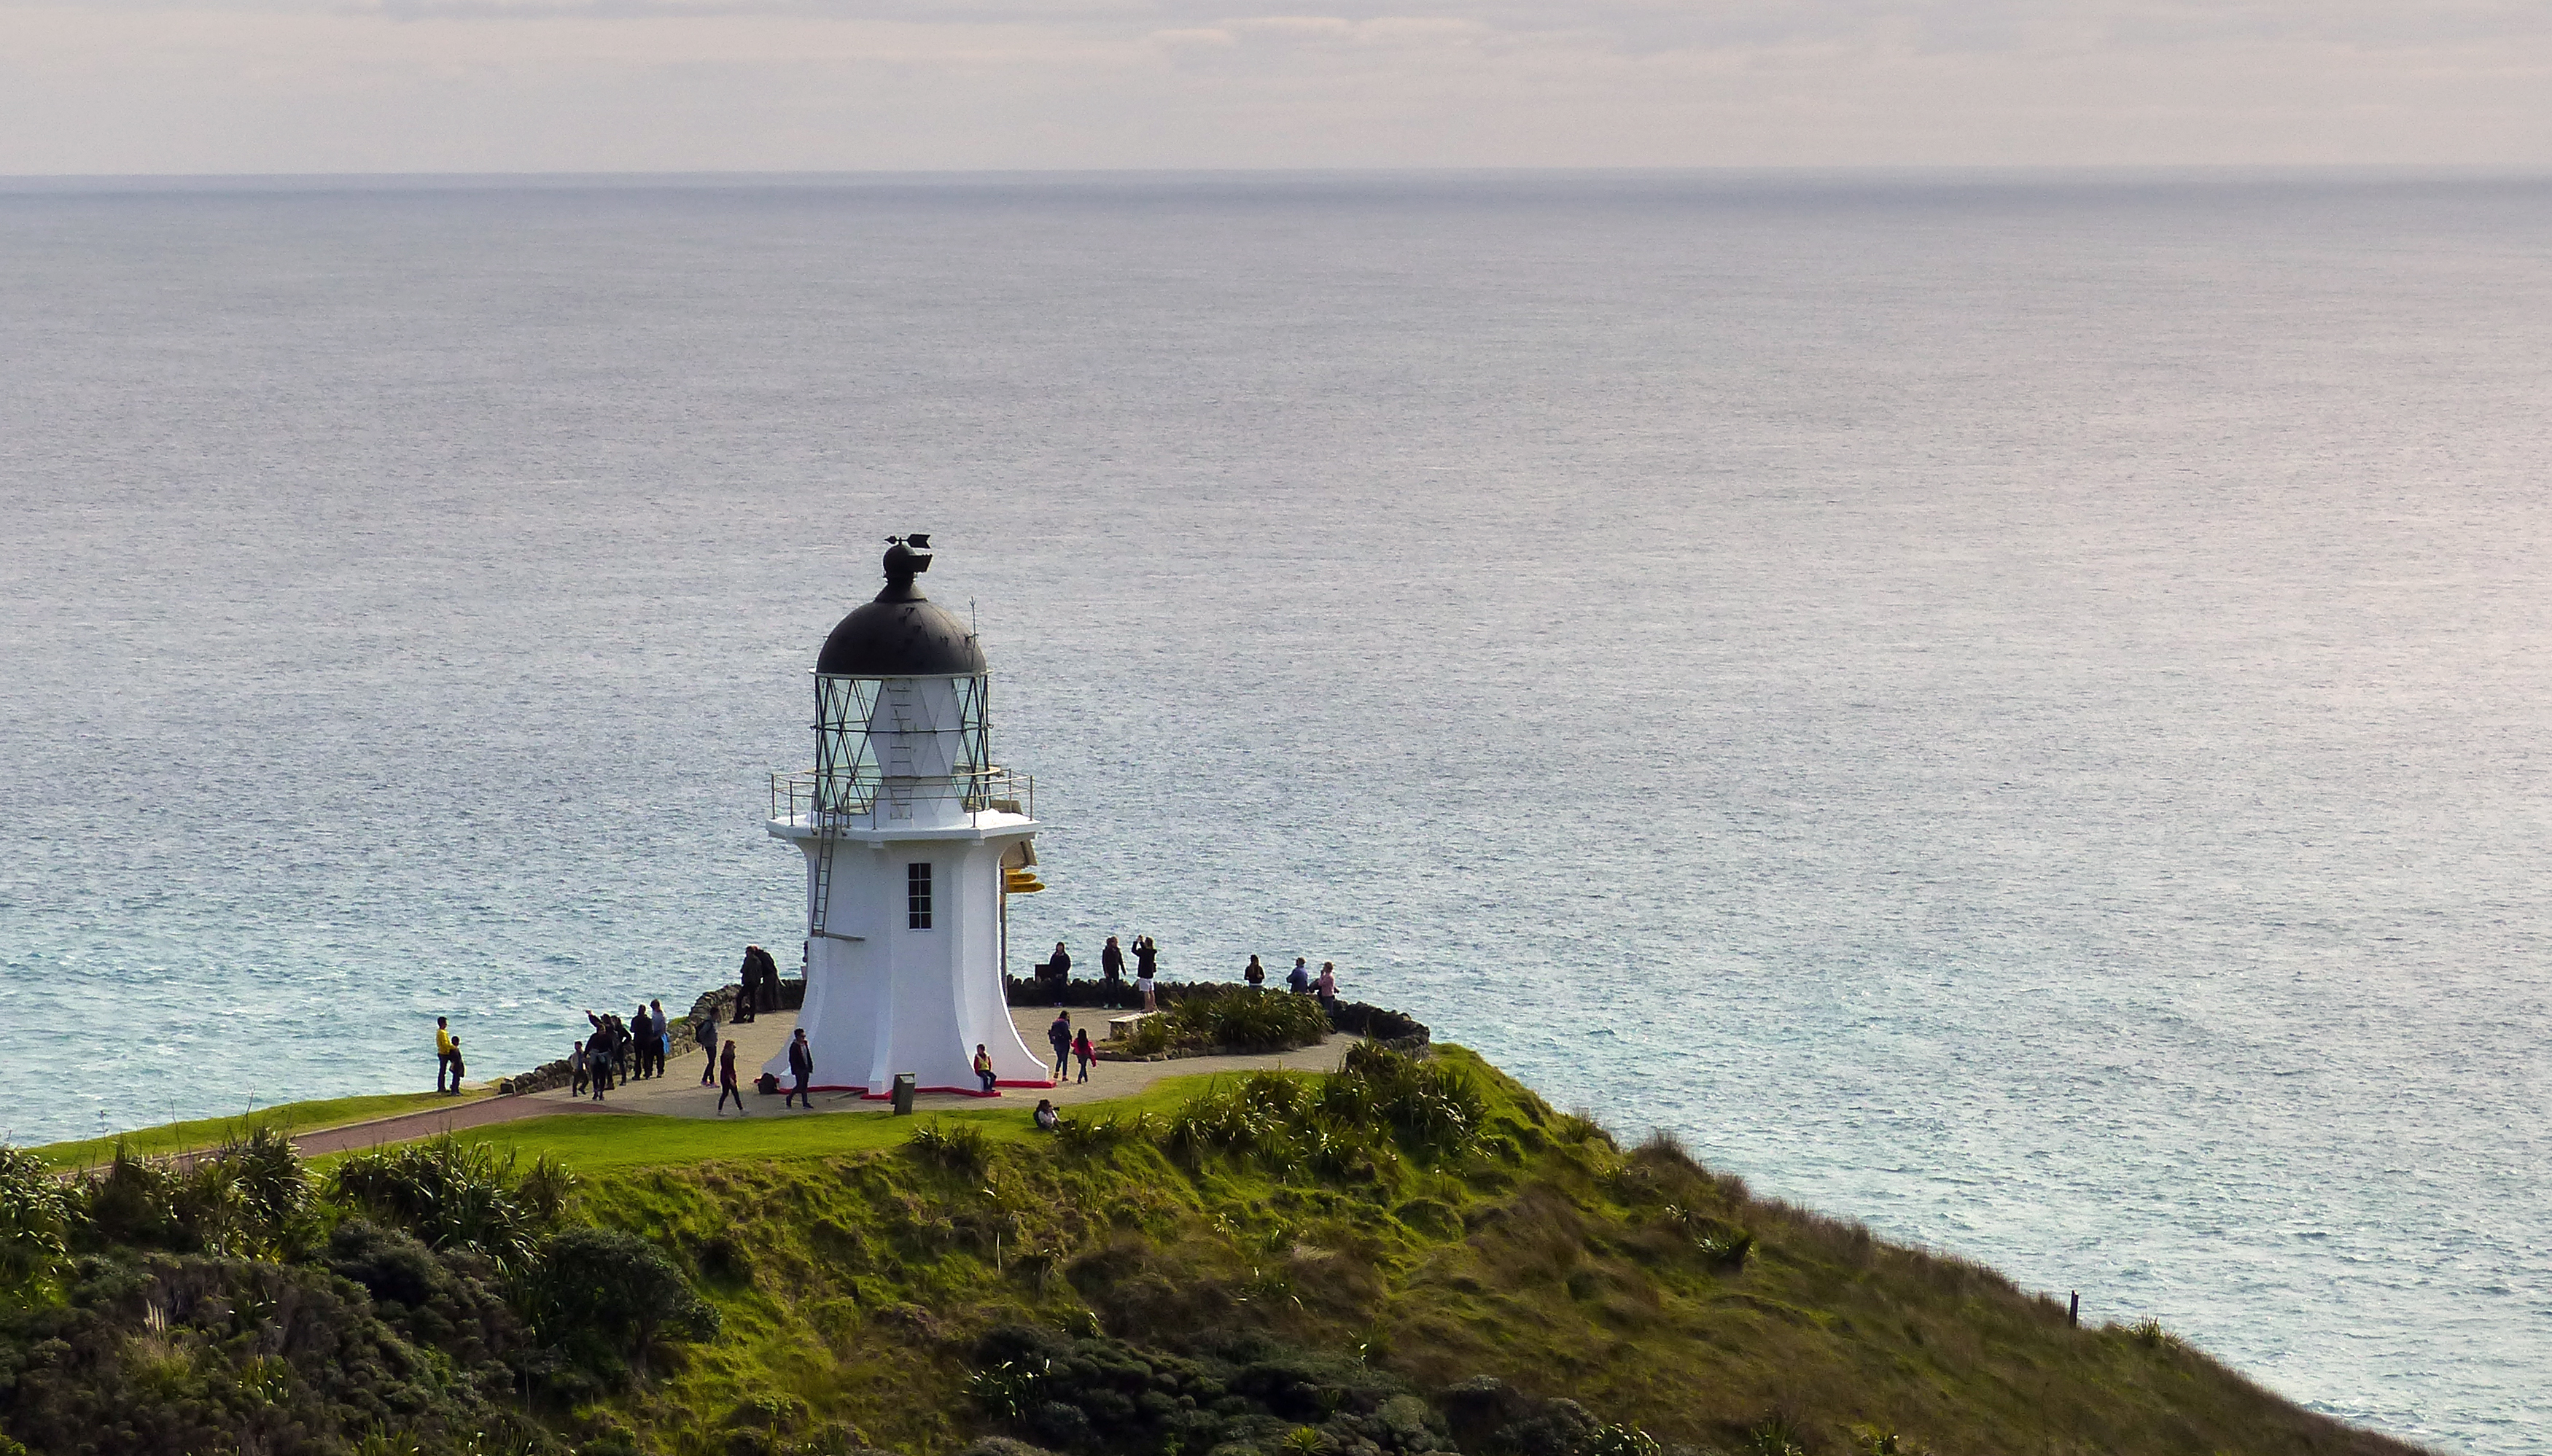
sea, coast, ocean, lighthouse, shore, coastline, cliff, cove, tower, bay, terrain, newzealand, channel, lumxfz200, capereinga, lighthouses, northland, breakwater, cape